1985 Sugar Bowl

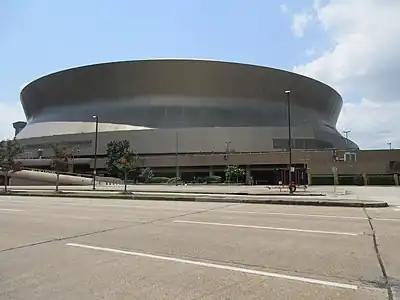
The Louisiana Superdome in New Orleans, Louisiana, hosted the Sugar Bowl.

The 1985 Sugar Bowl was the 51st edition of the college football bowl game, played at the Louisiana Superdome in New Orleans, Louisiana, on Tuesday, January 1. Part of the 1984–85 bowl game season, it matched the fifth-ranked Nebraska Cornhuskers of the Big Eight Conference and the #11 LSU Tigers of the Southeastern Conference (SEC). The teams had met two years earlier in the Orange Bowl. Favored Nebraska trailed early, but rallied to win 28–10.